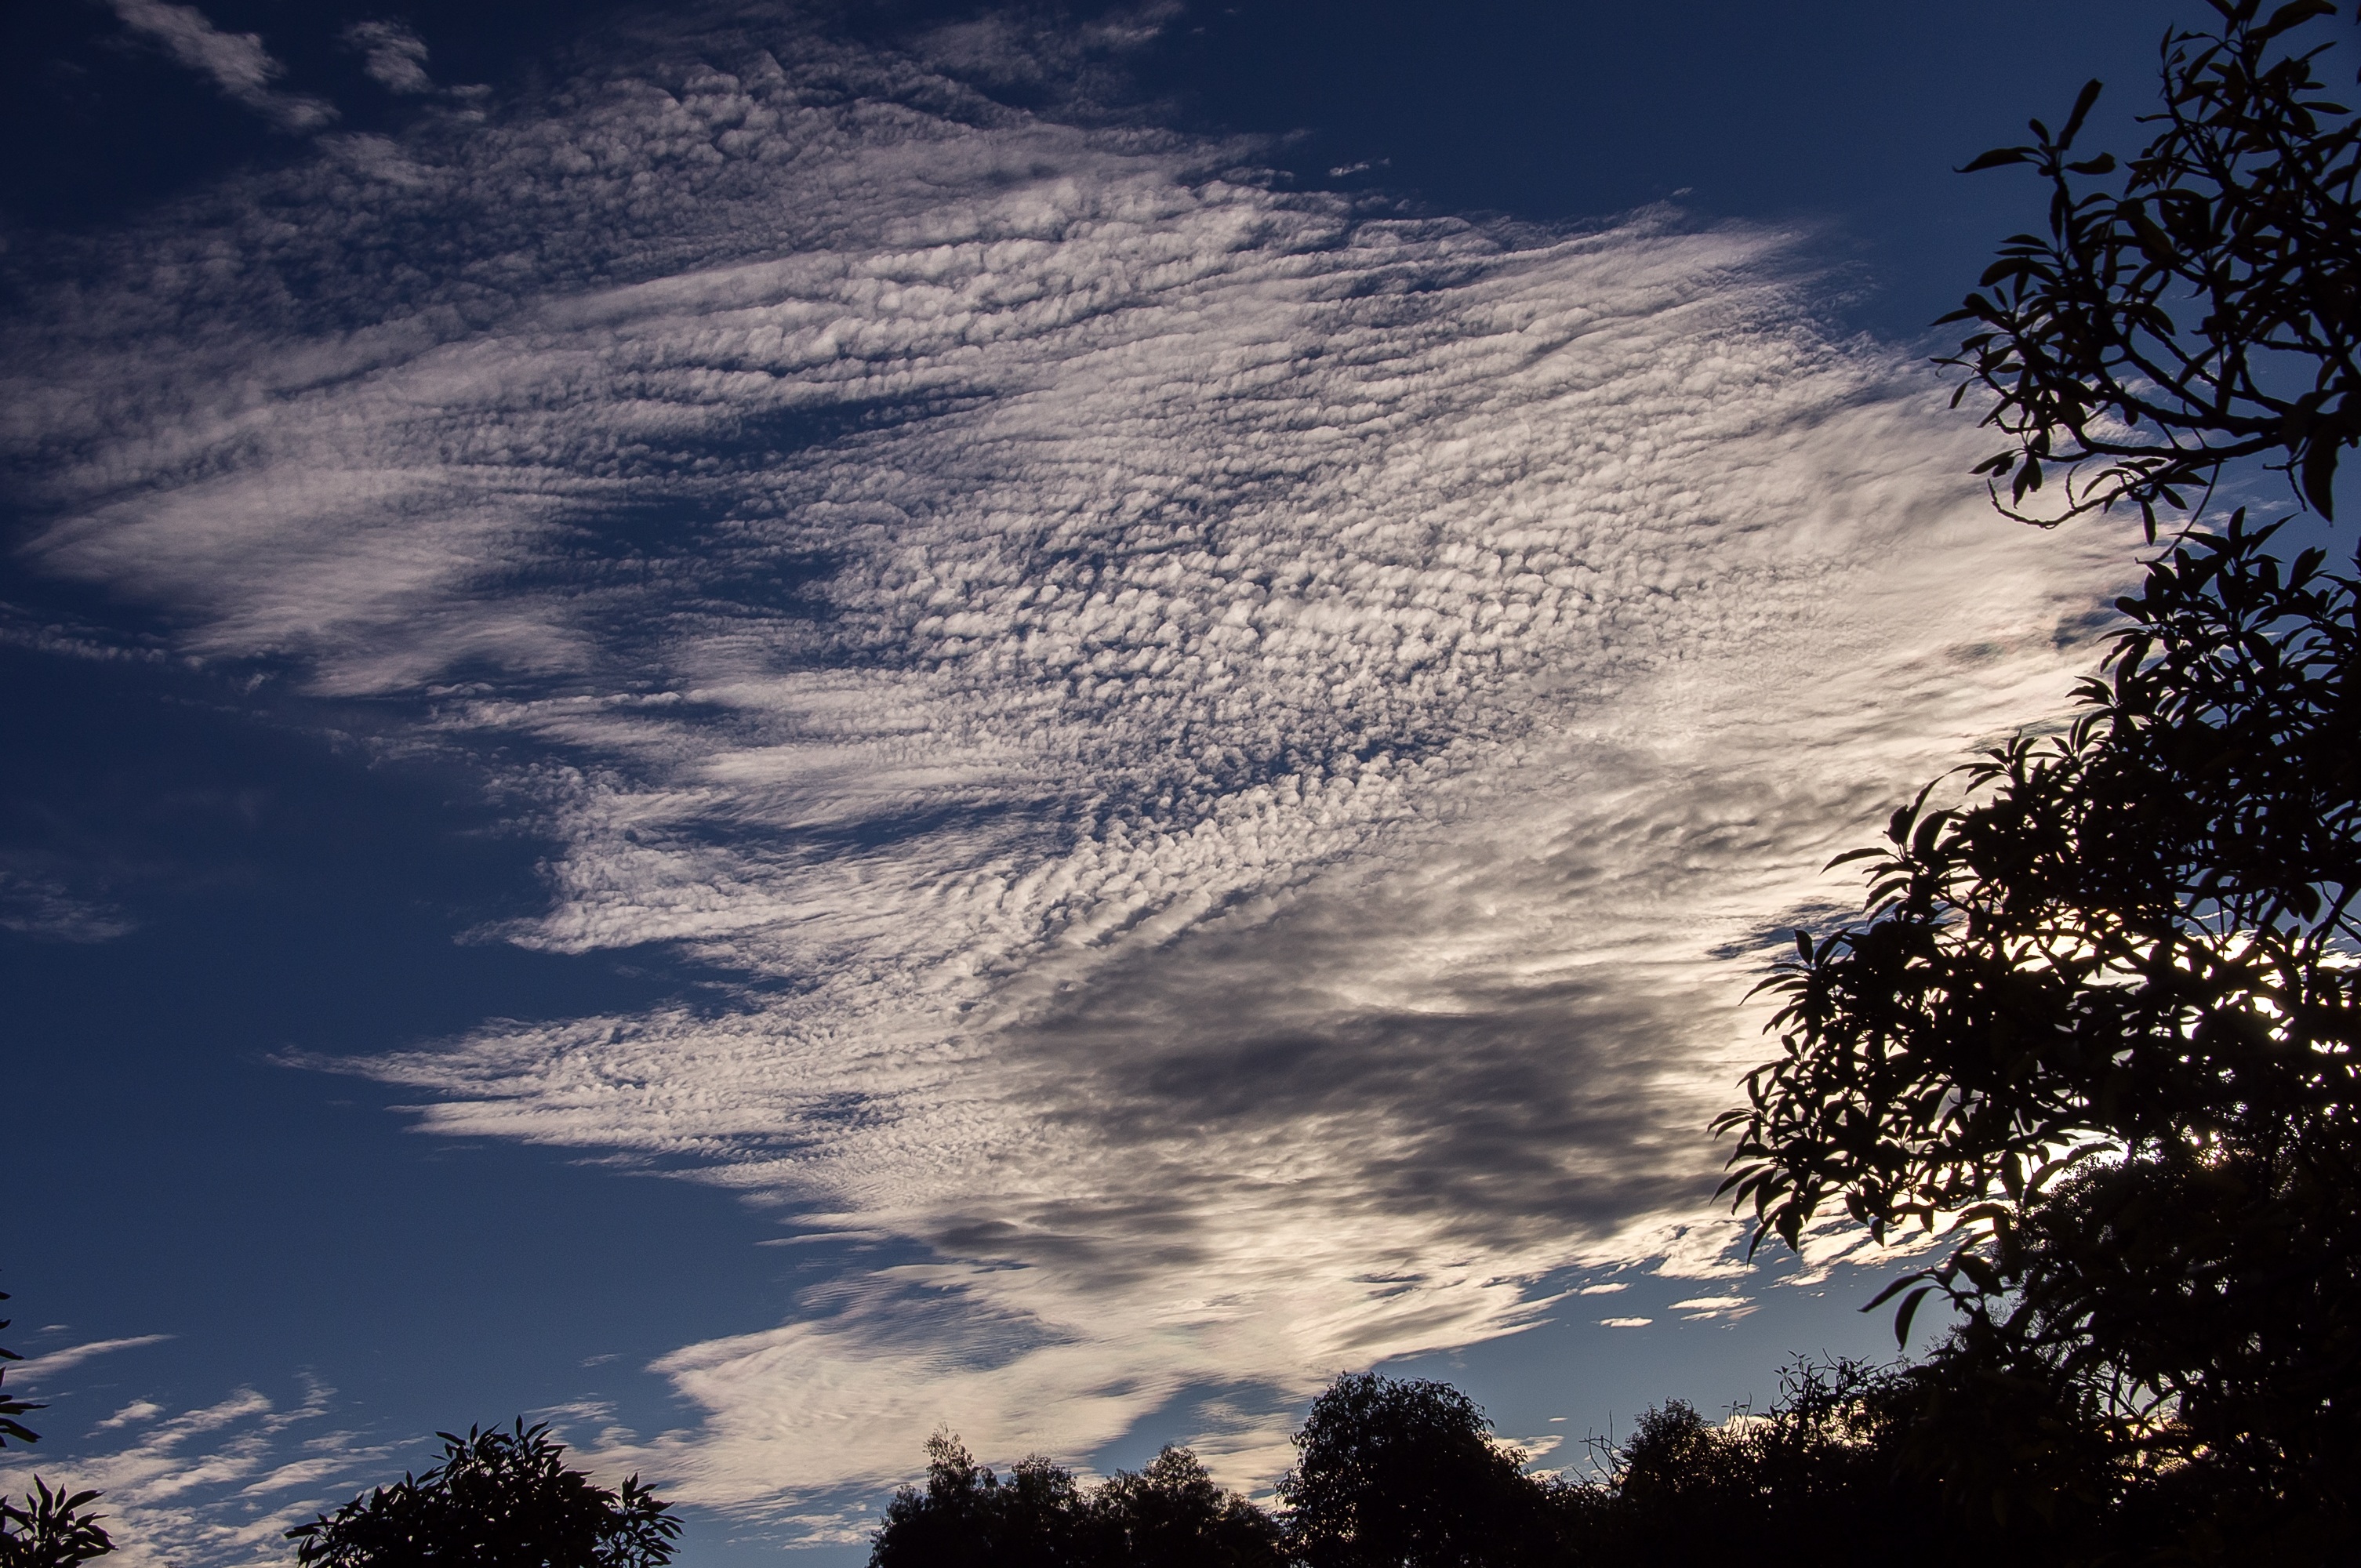
tree, nature, horizon, light, cloud, sky, sun, sunrise, sunset, white, sunlight, morning, dawn, atmosphere, dusk, evening, pattern, darkness, blue, trees, australia, clouds, sun light, meteorological phenomenon